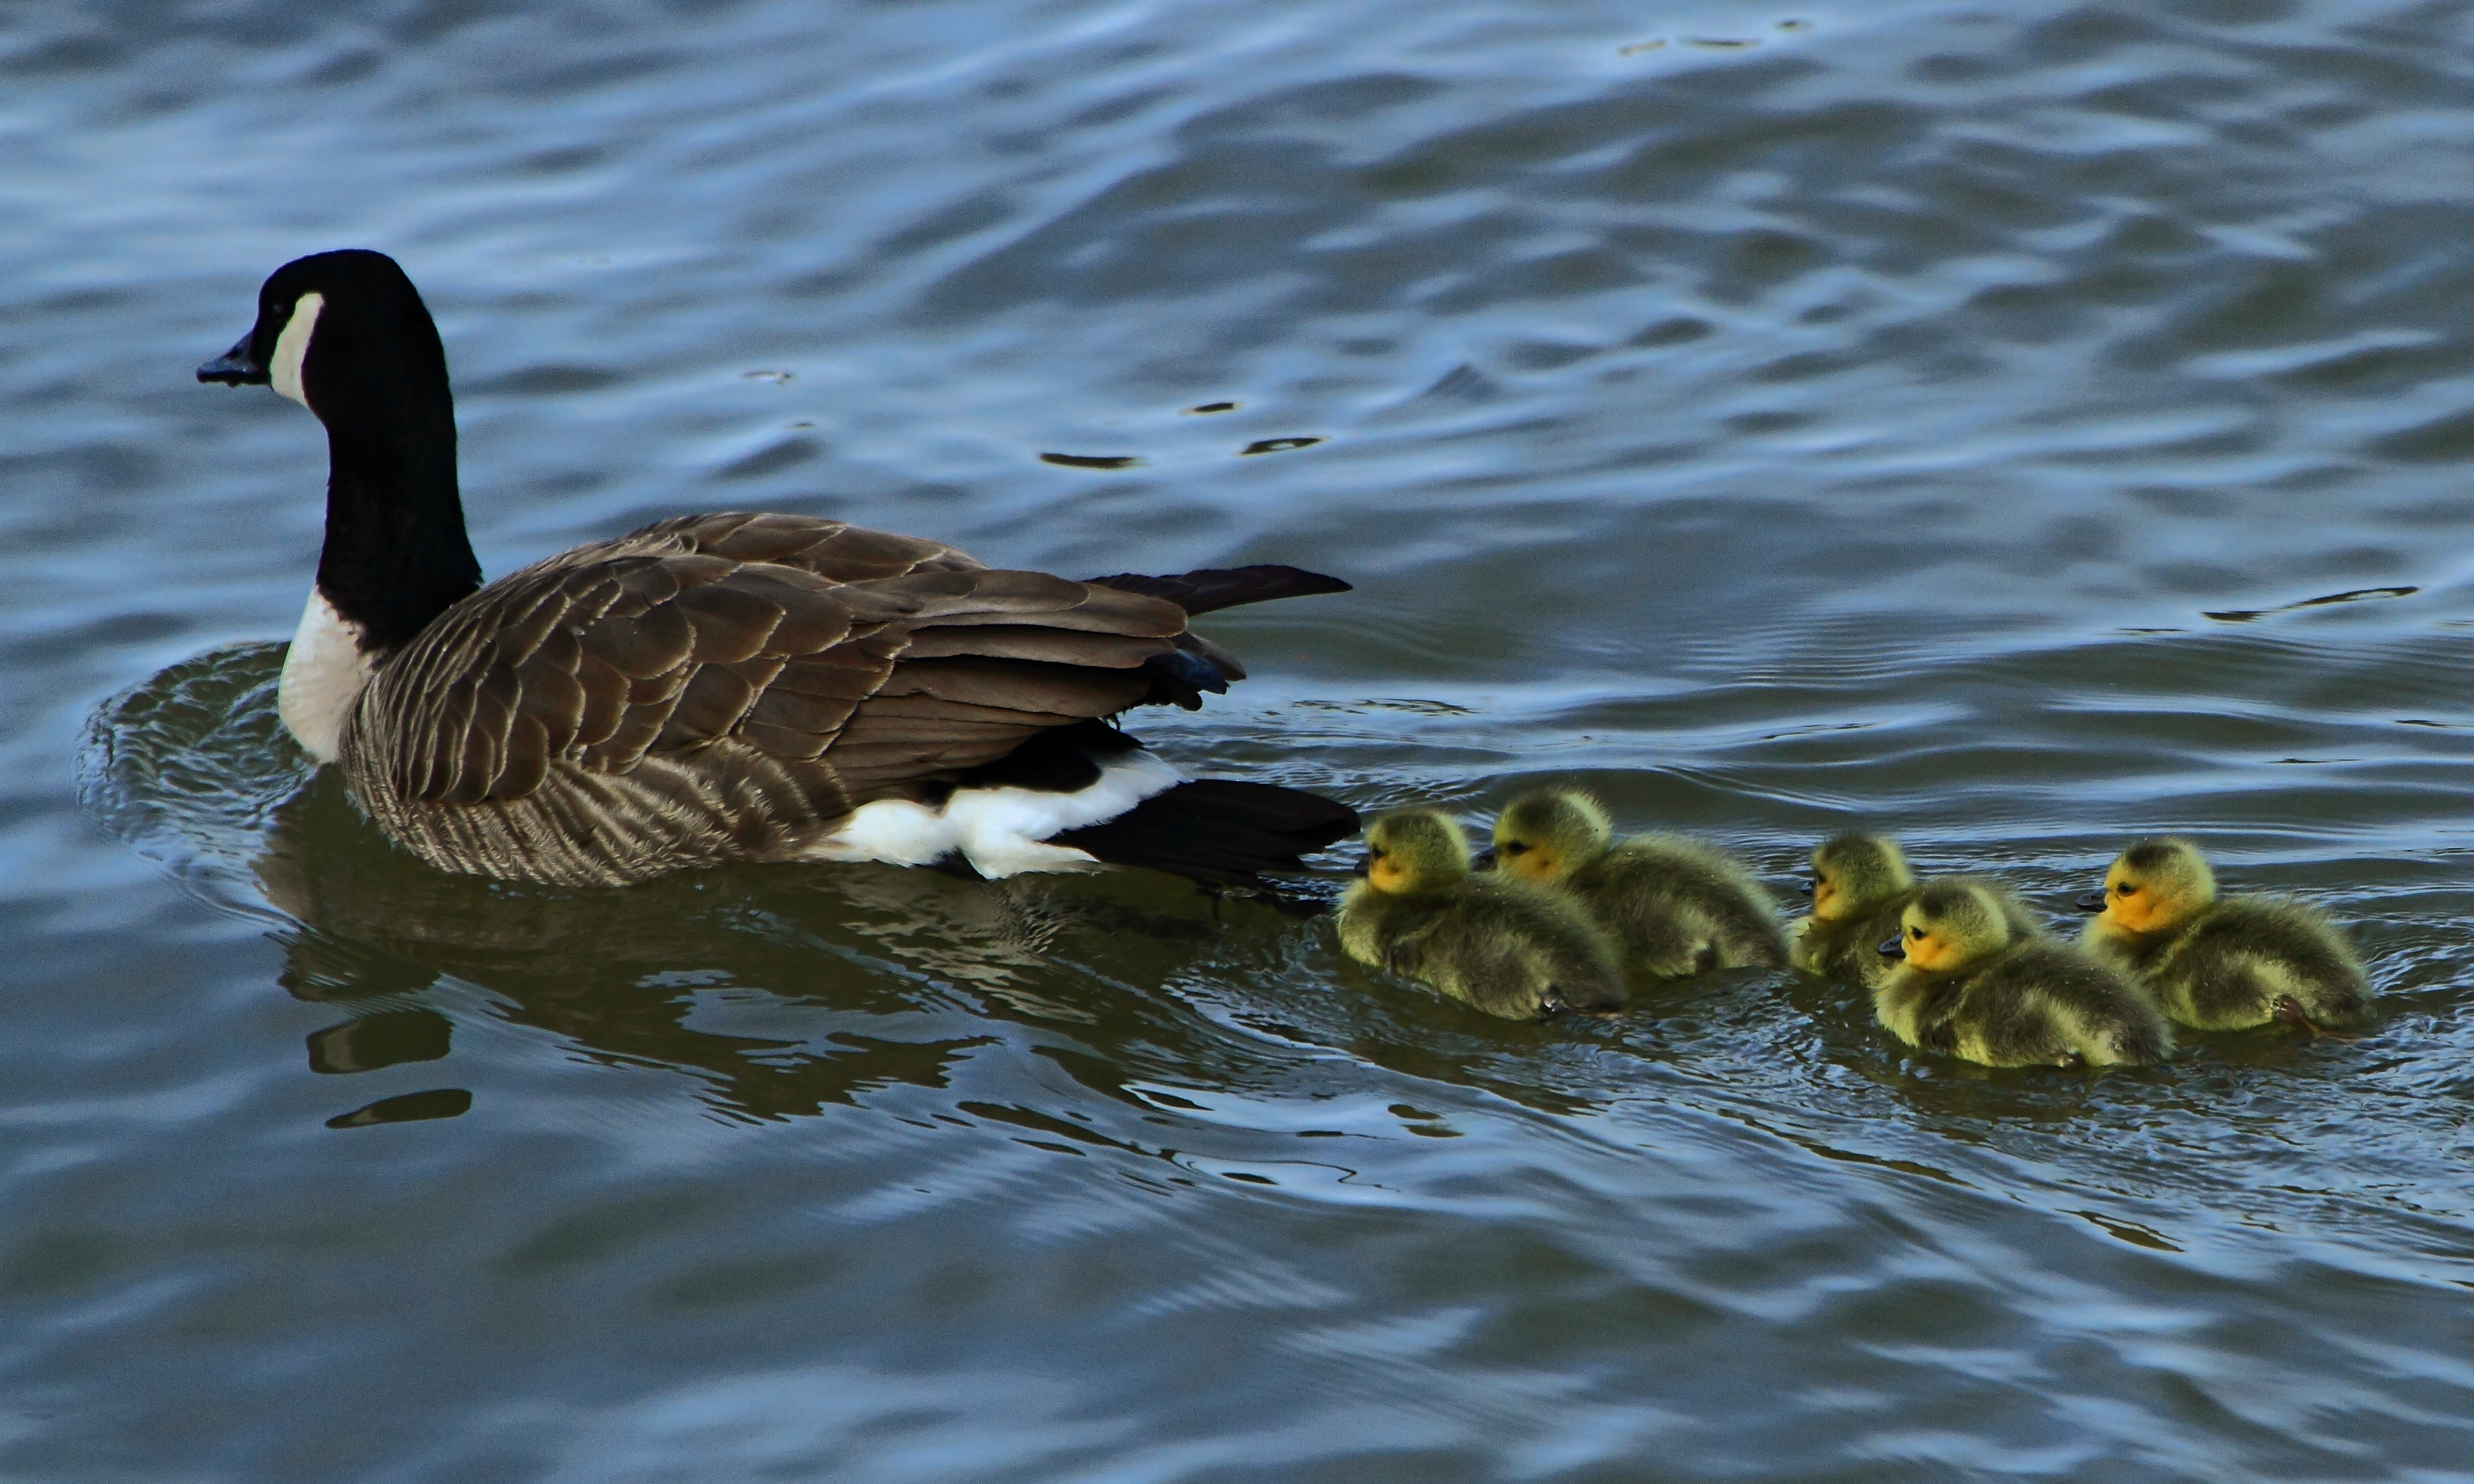
water, nature, bird, wing, bridge, photography, town, old, river, downtown, steel, wildlife, reflection, beak, park, waterfront, fauna, poultry, happy, duck, goose, geese, canadian, vertebrate, day, mothers, waterfowl, water bird, mallard, canard, tom, oregon, portland, ian, sane, willamette, governor, mccall, goslings, ducks geese and swans, seaduck